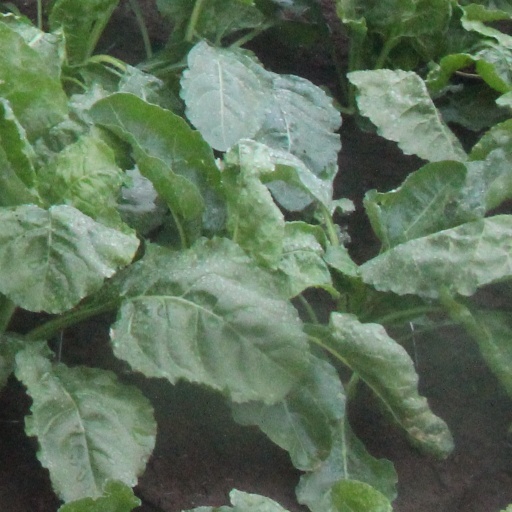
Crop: sugar beet